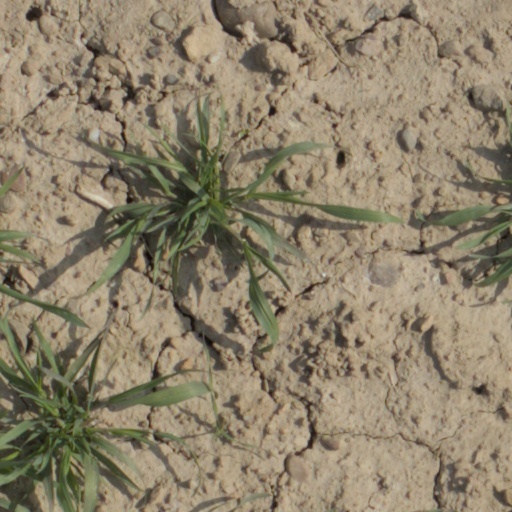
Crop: wheat